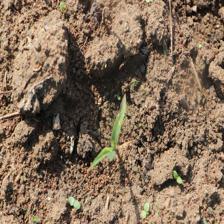
Label: Sorghum